2009–10 FC Barcelona season

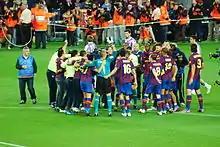
FC Barcelona celebrating the La Liga win in 2009–2010

In 2009–10, FC Barcelona started the new season with the prospect of winning six major competitions in the 2008–2009 season. They contested for the Supercopa de España, UEFA Super Cup, FIFA Club World Cup, Copa del Rey, La Liga, and the UEFA Champions League. During the summer transfer window, the club swapped their top league goal scorer during the treble season, Samuel Eto'o to Italy's Inter Milan in exchange for Zlatan Ibrahimović, along with €48 million, bringing the total to €69 million.